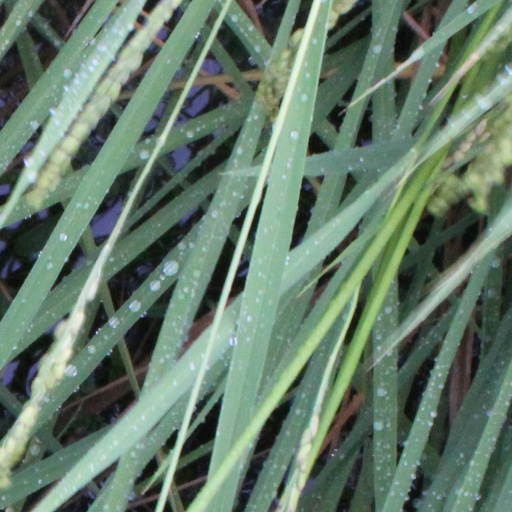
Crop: rice